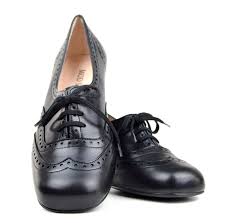
Label: Brogue